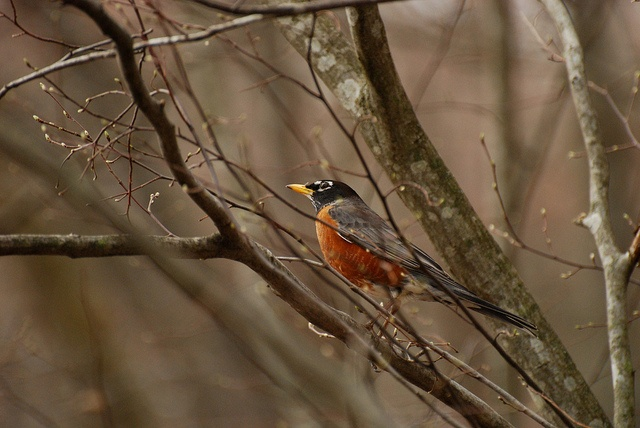
A small bird perched on top of a tree branch.
A brown bird is perched on a branch.
A red-breasted robin announces that spring has arrived.
A bird sitting on a branch in a tree.
Red and black bird sitting and staring in a tree.